SummerSlam (2000)

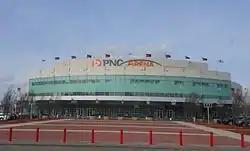
The event was held at the Raleigh Entertainment and Sports Arena in Raleigh, North Carolina.

SummerSlam is an annual pay-per-view (PPV) produced every August by the World Wrestling Federation (WWF, now WWE) since 1988. Dubbed "The Biggest Party of the Summer", it is one of the promotion's original four pay-per-views, along with WrestleMania, Royal Rumble, and Survivor Series, and was considered one of the "Big Five" PPVs, along with King of the Ring. It has since become considered WWF's second biggest event of the year behind WrestleMania. The 2000 event was the 13th event in the SummerSlam chronology and was scheduled to be held on August 27, 2000, at the Raleigh Entertainment and Sports Arena in Raleigh, North Carolina.